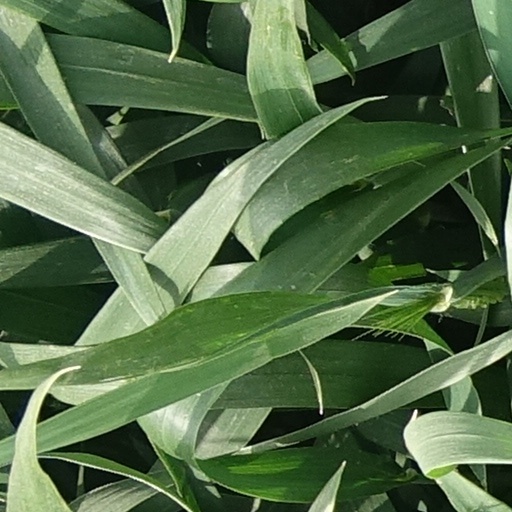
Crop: wheat